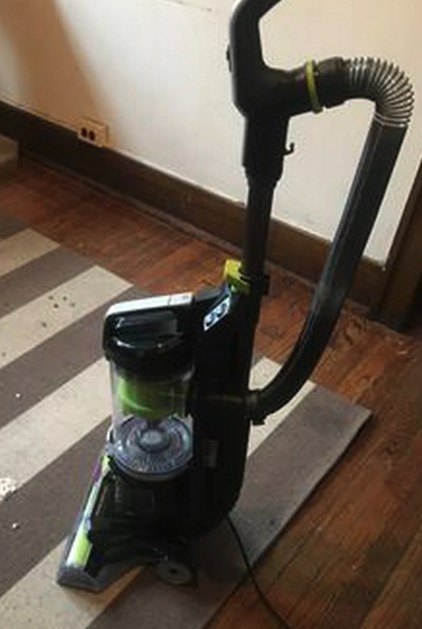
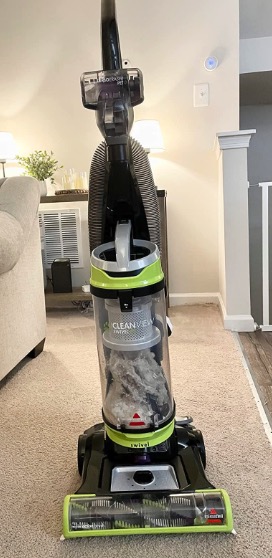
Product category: items_vacuum
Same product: no